Meigs-Bishop House

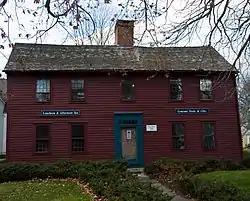

The Meigs–Bishop House is a historic house at 45 Wall Street in Madison, Connecticut. With a construction history dating to about 1690, it is one of the town's oldest surviving buildings. It was listed on the National Register of Historic Places in 1988. It is now used for commercial purposes.